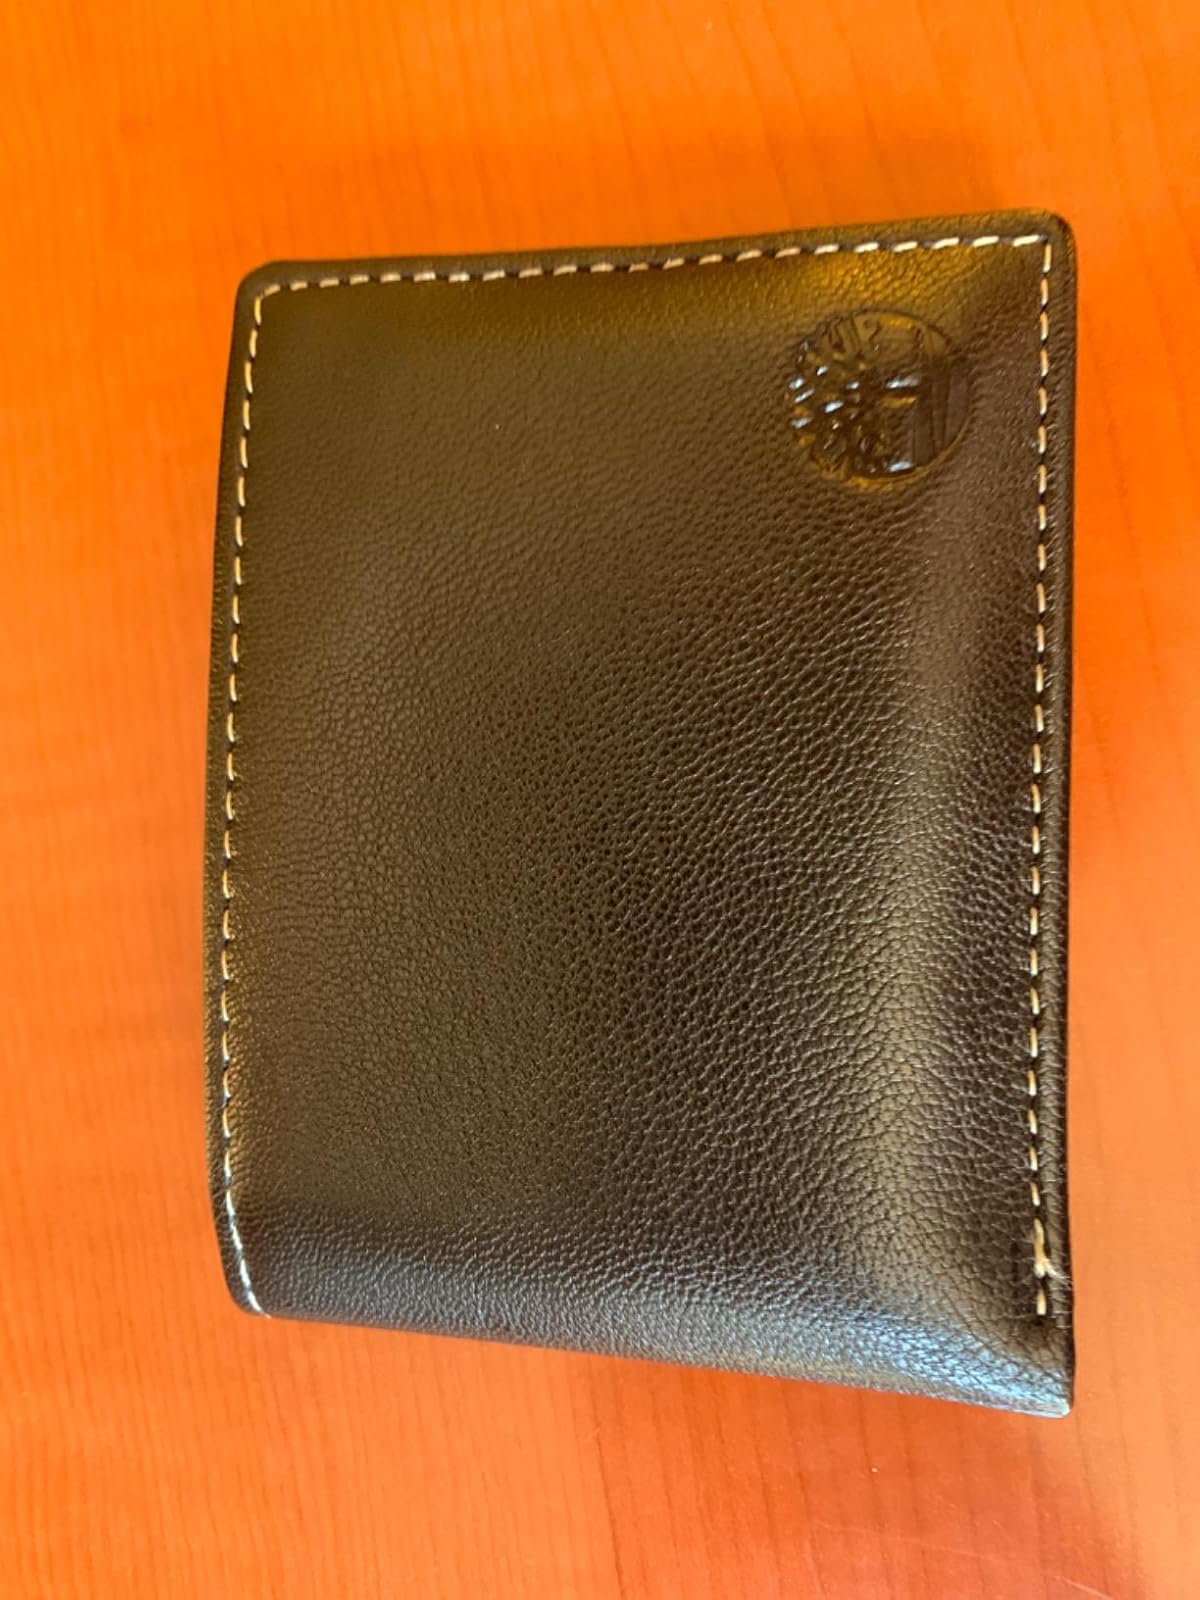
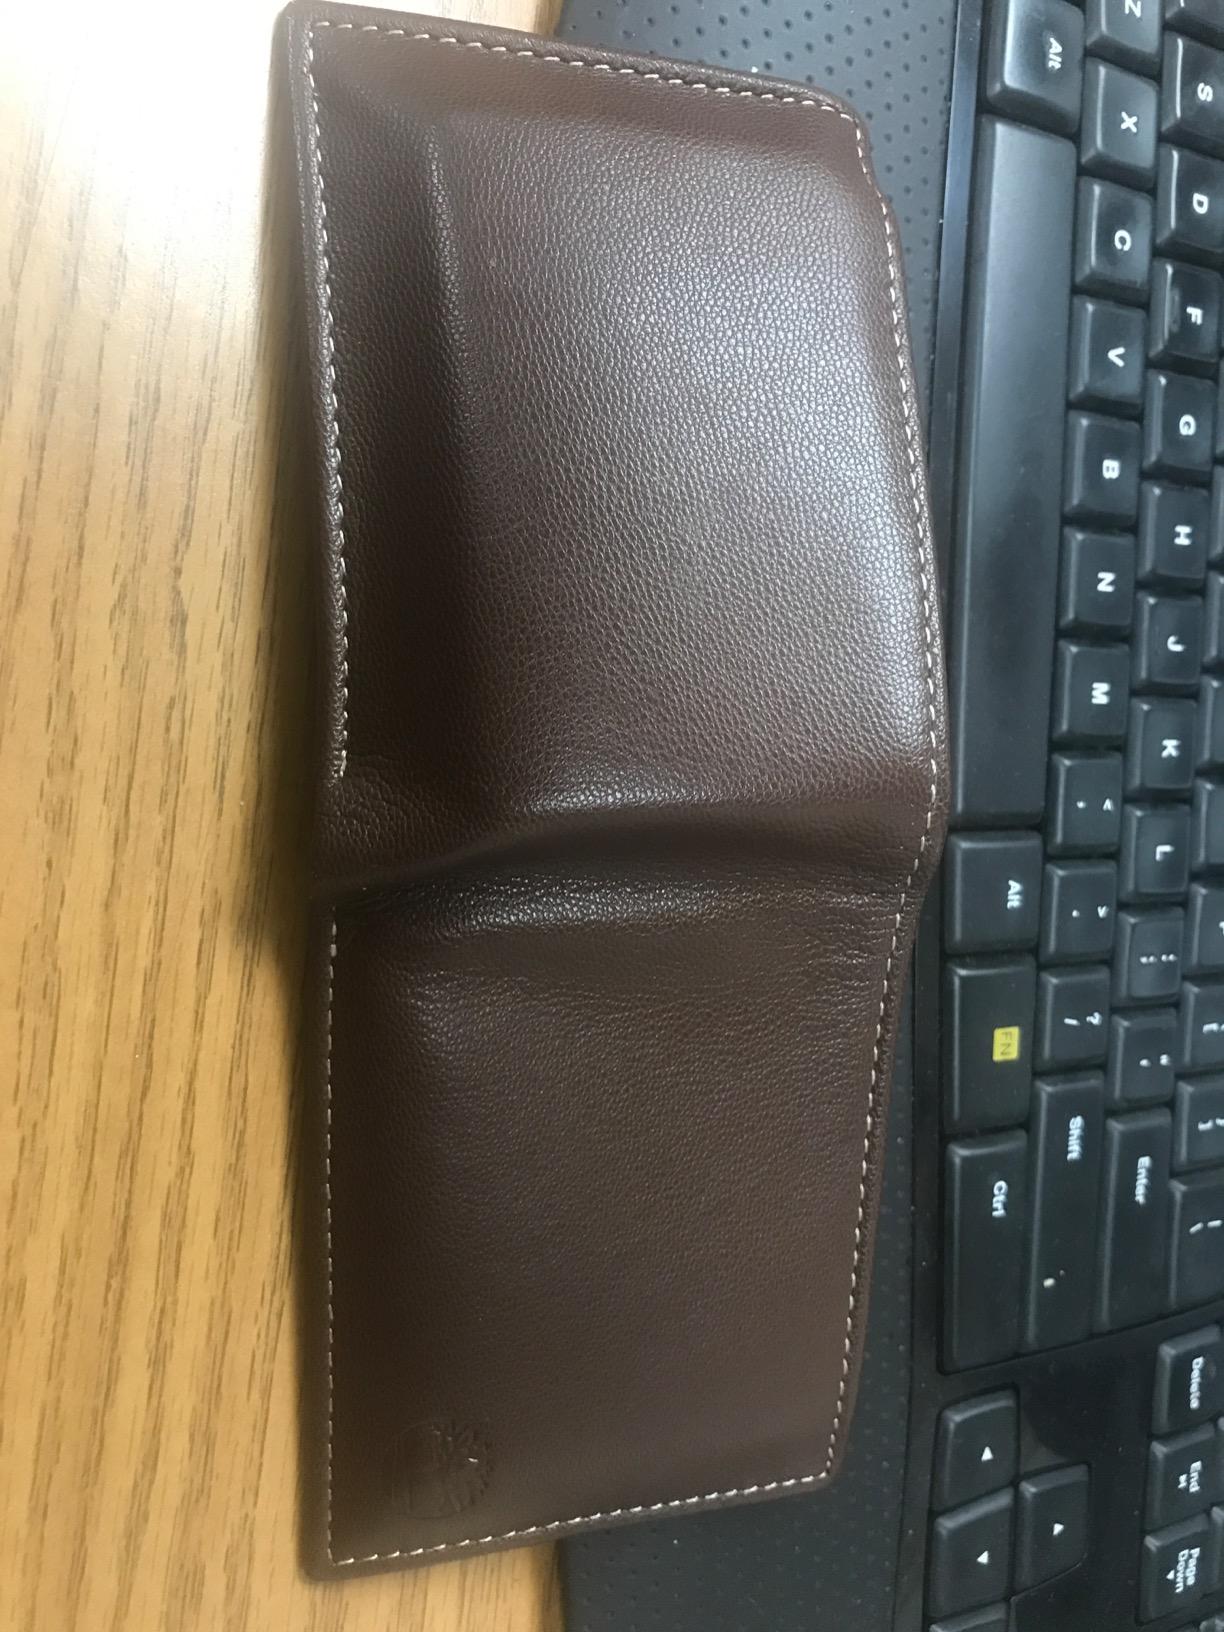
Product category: accessories_wallet
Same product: no